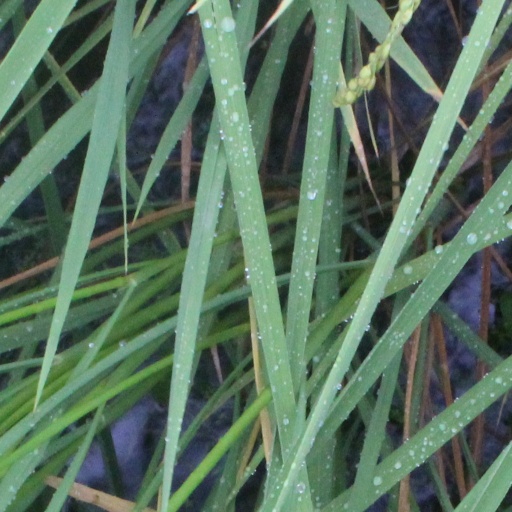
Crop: rice